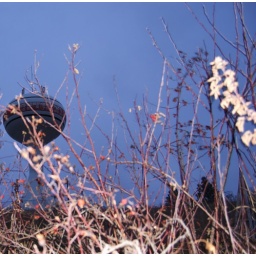
rose bush below water tower just before dark